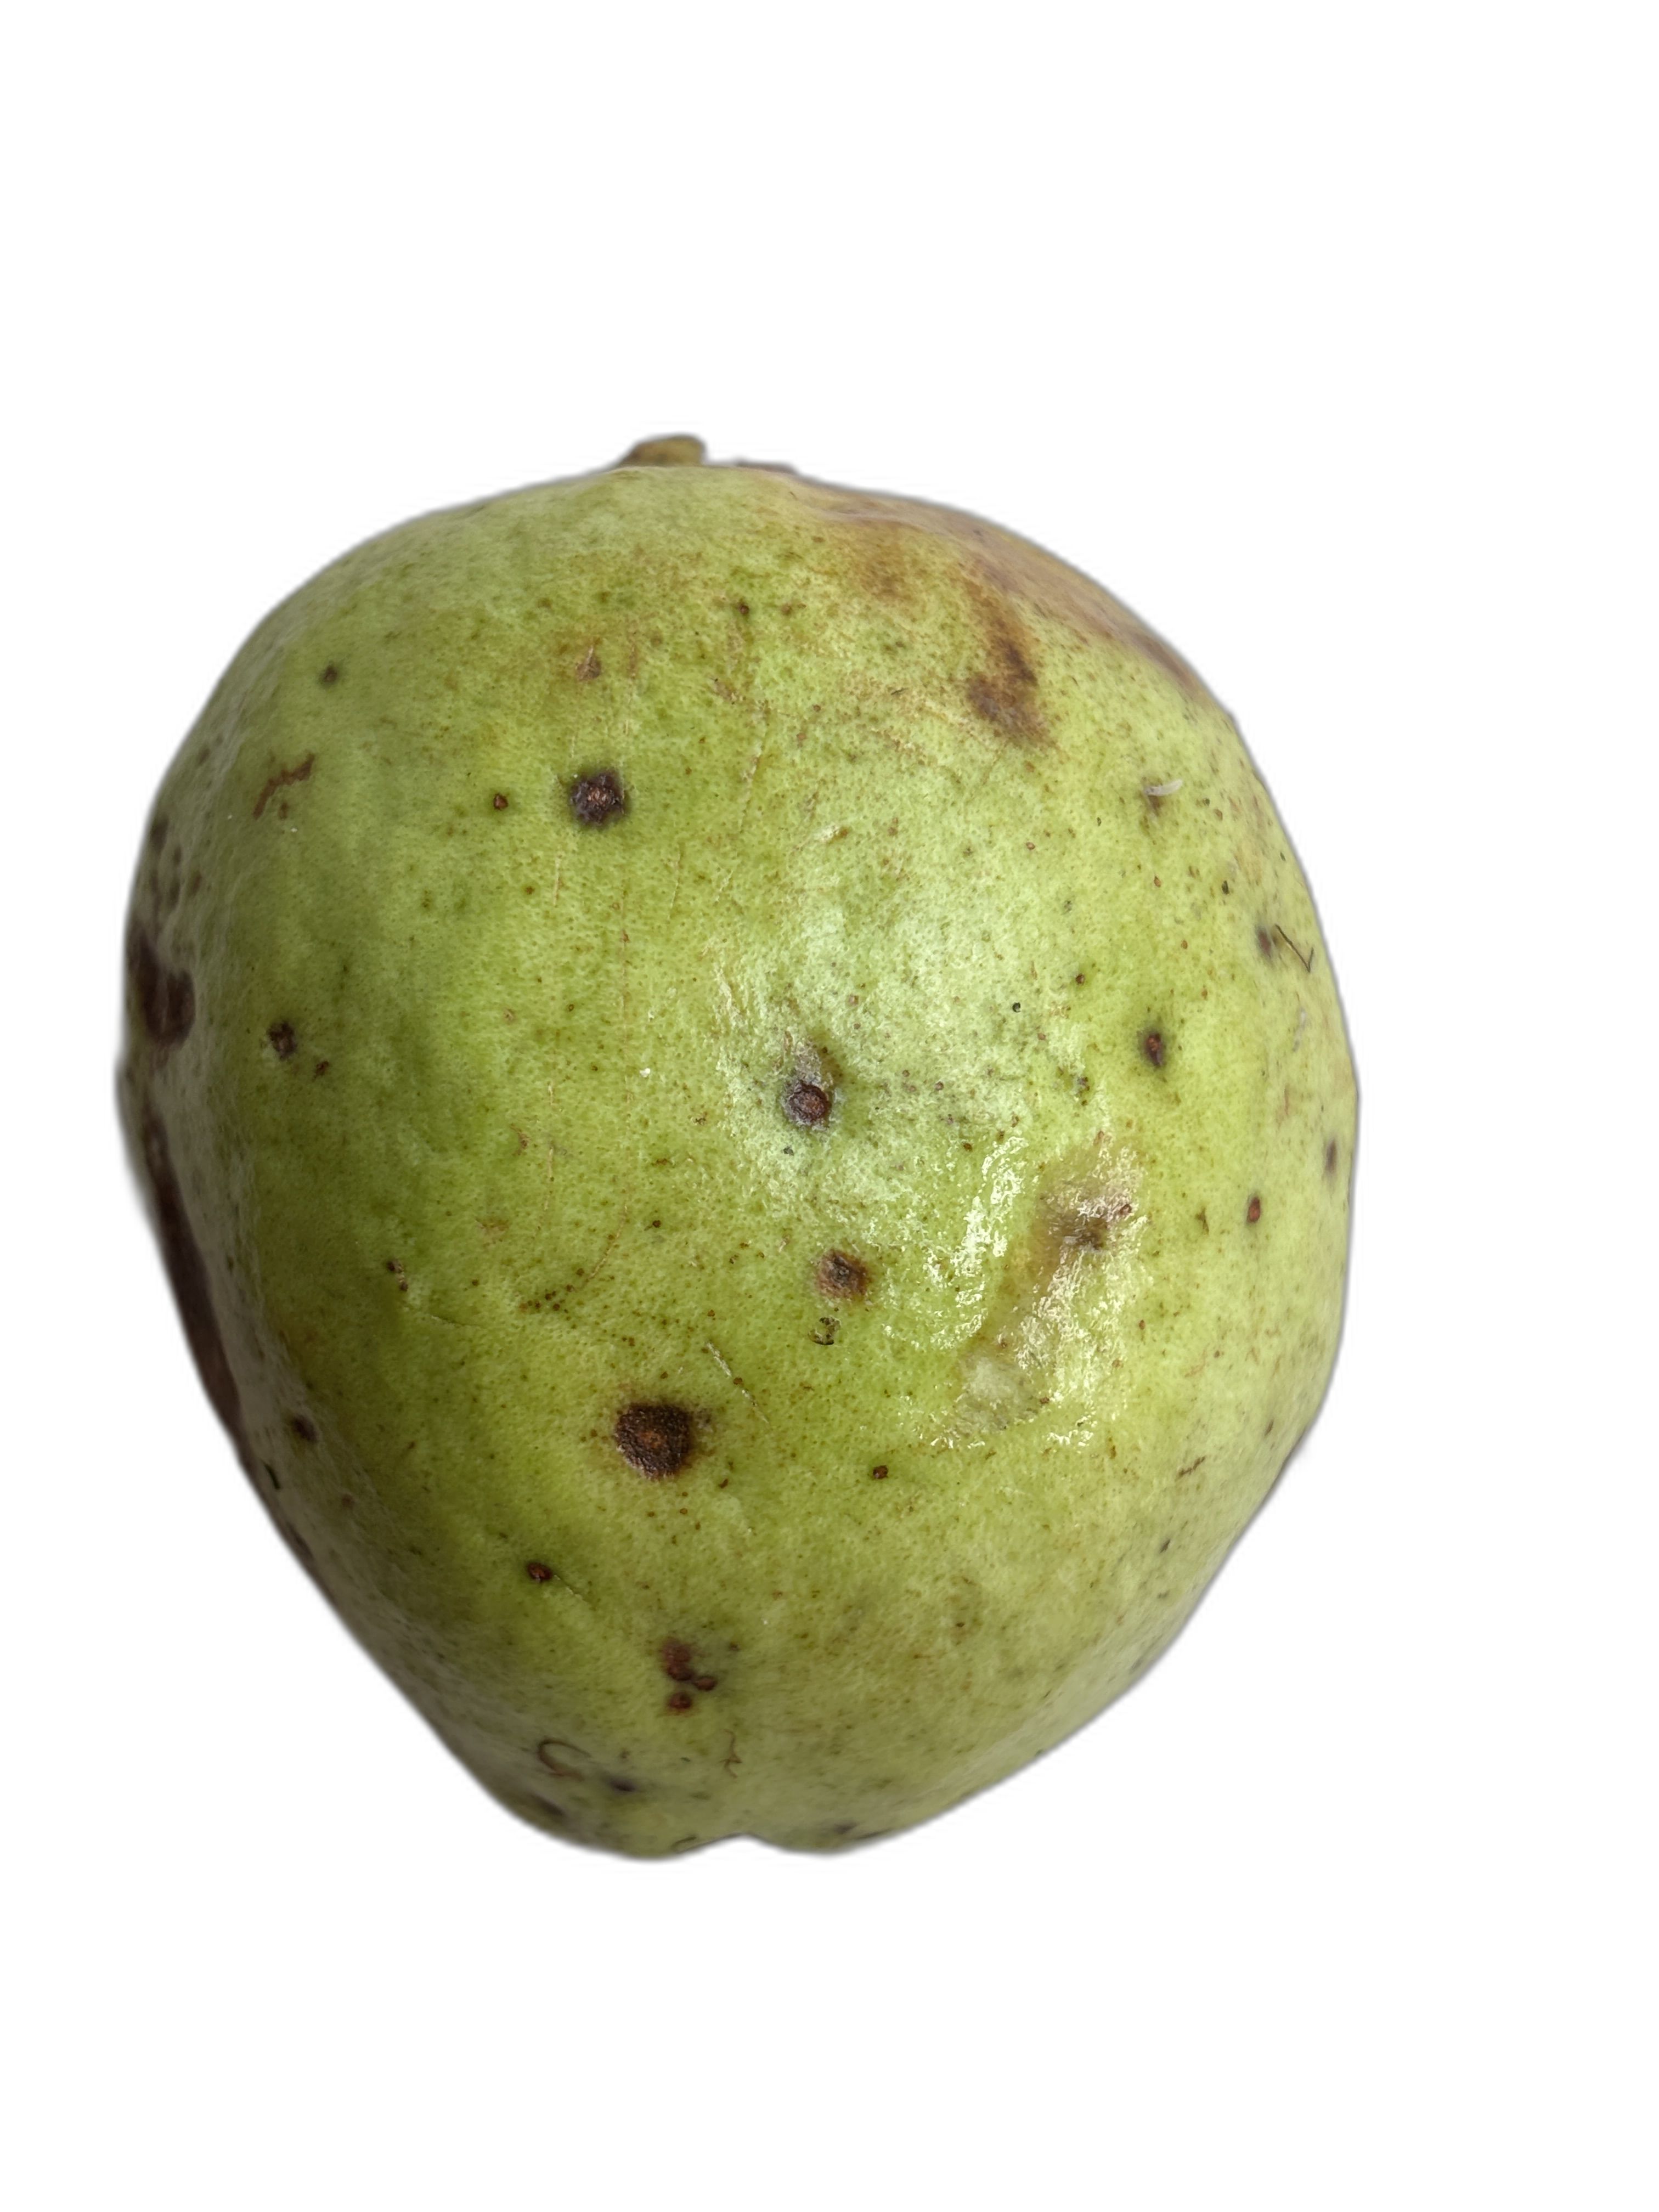
Plant part: fruit
Disease: Anthracnose